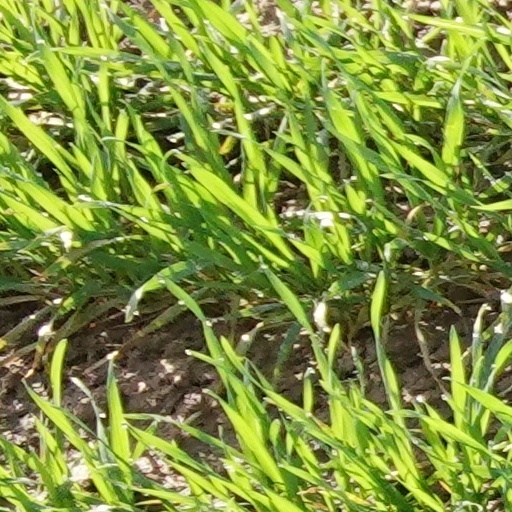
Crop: wheat